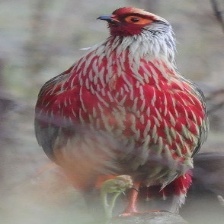
Species: BLOOD PHEASANT
Scientific name: ITHAGINIS CRUENTUS